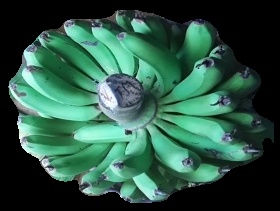
Variety: pachbale
Grade: grade1